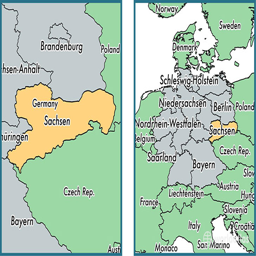
location of state on a map